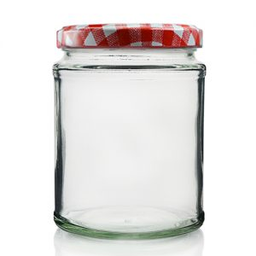
Label: glass